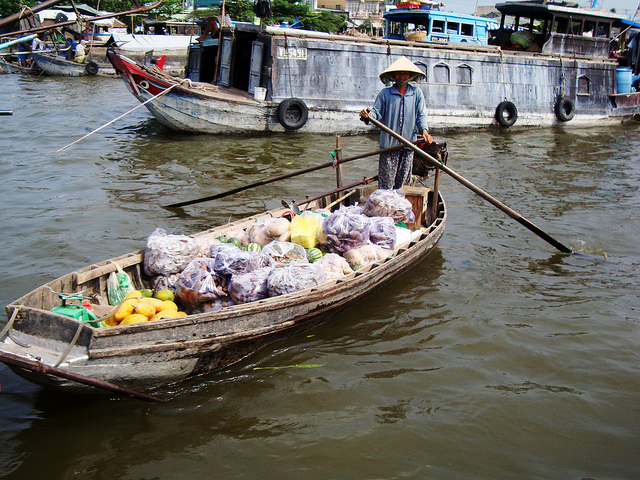
A man paddling a boat full of various fruits and vegetables.

A man on a boat with a large number of bags on it.

A man guides his boat filled with bags of fruit.